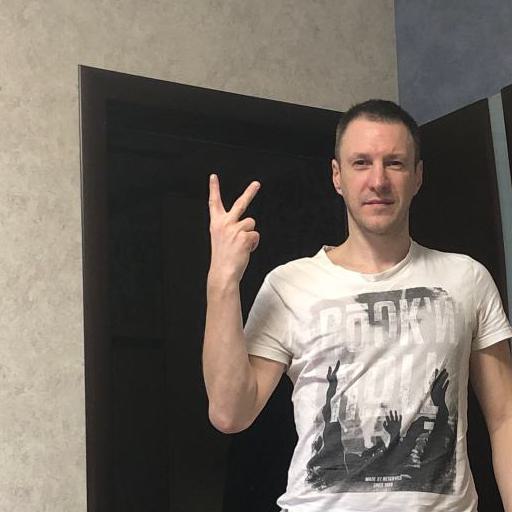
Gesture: peace_inverted